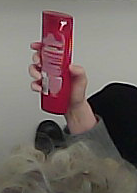
Product: loreal_shampoo